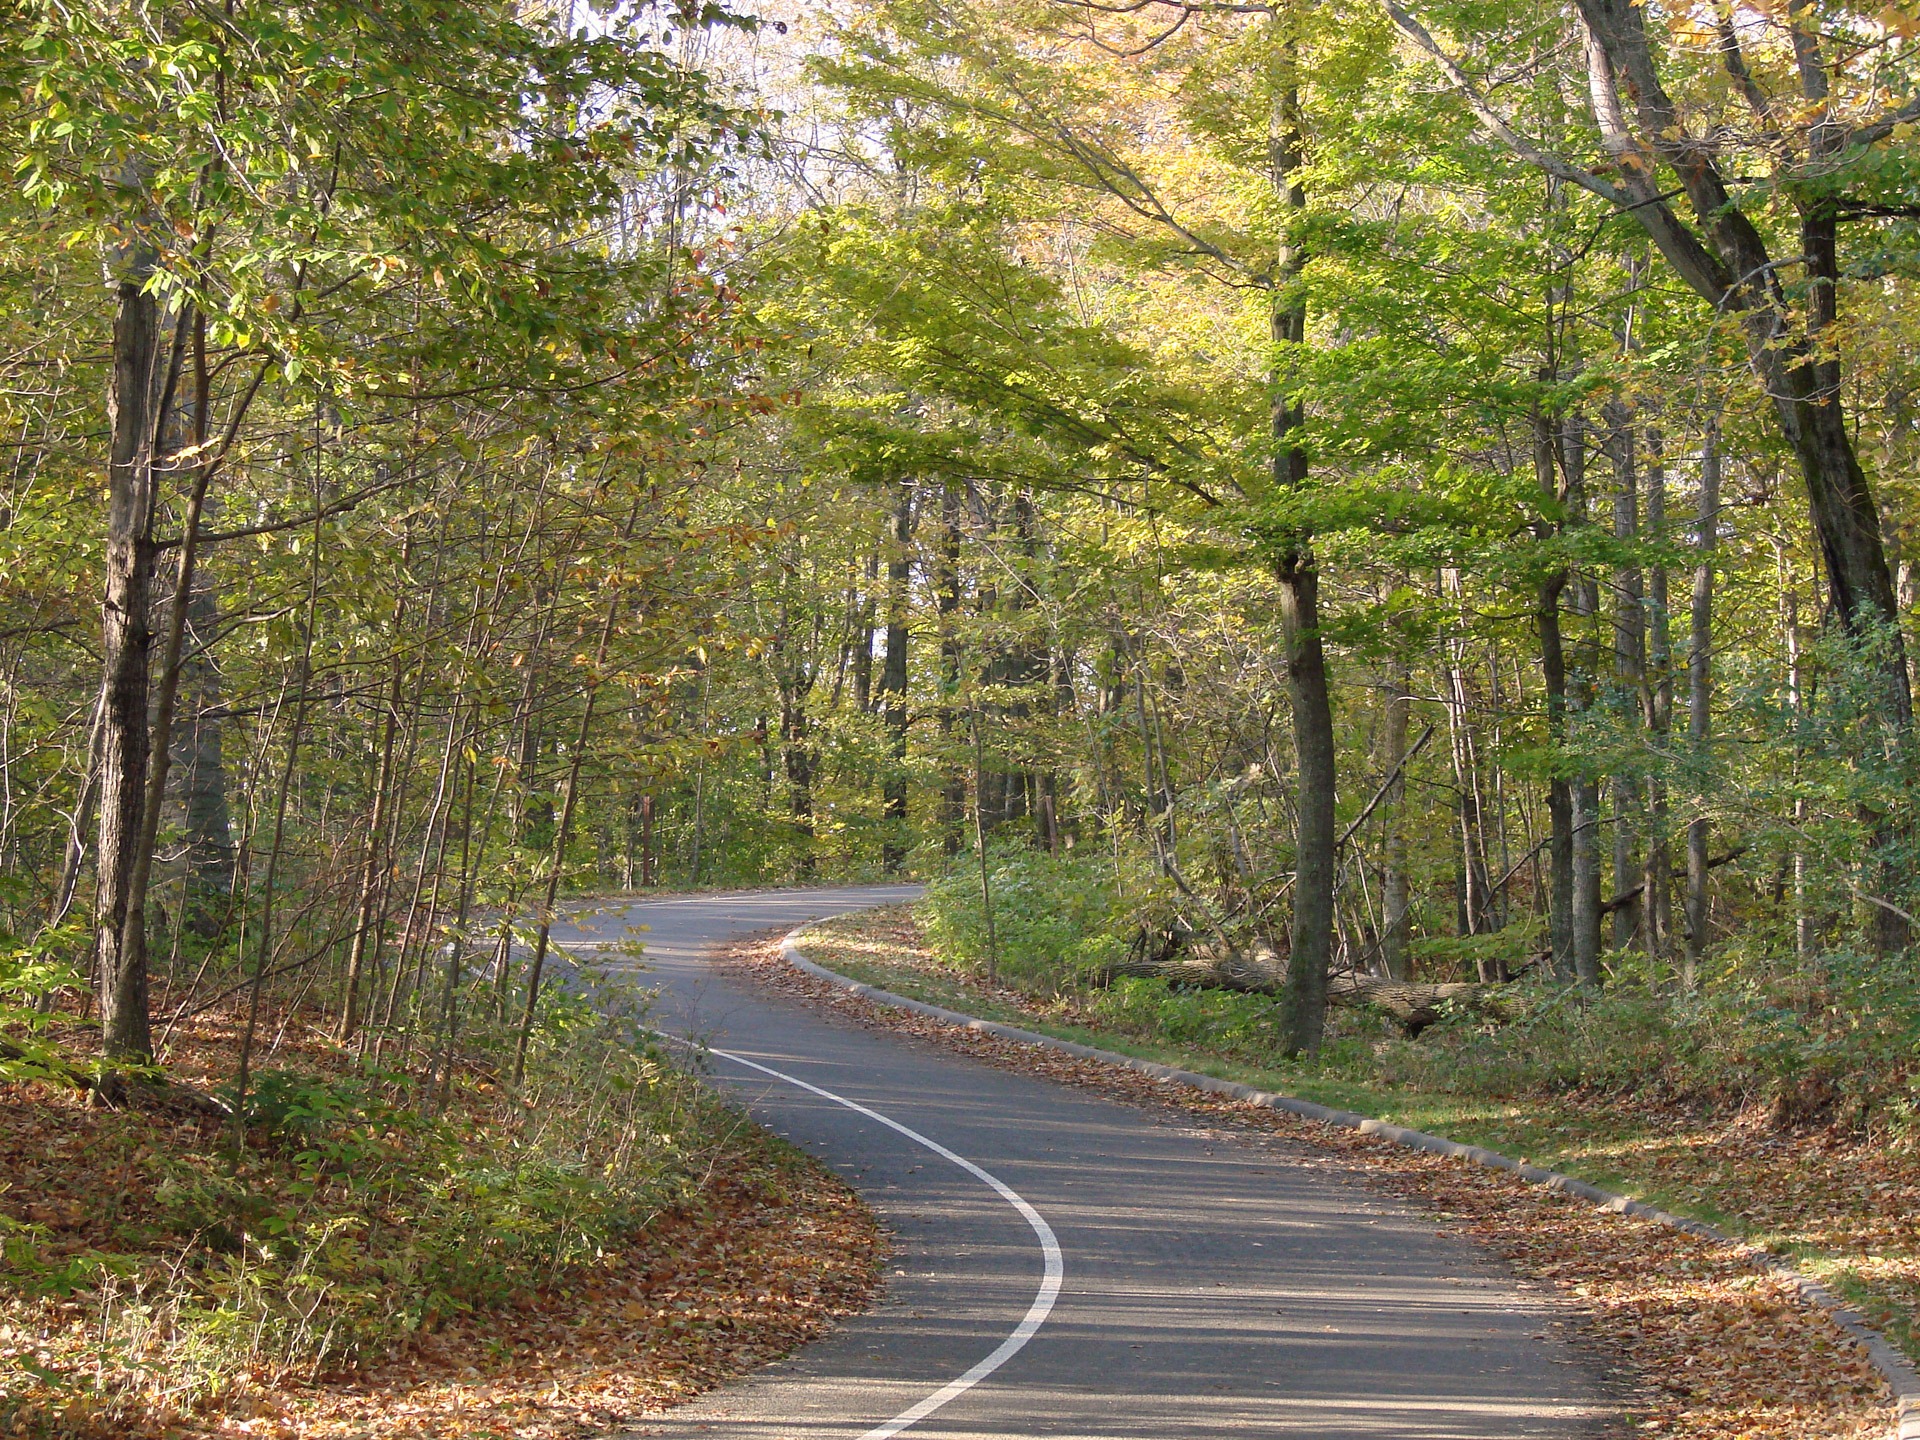
tree, forest, path, plant, road, trail, leaf, view, highway, asphalt, travel, transportation, transport, rural, direction, curve, tranquil, scenic, journey, lush, drive, autumn, park, trip, route, lane, season, winding road, infrastructure, deciduous, national forest, way, scene, michigan, woodland, habitat, ecosystem, voyage, natural environment, woody plant, nonbuilding structure, upper peninsula